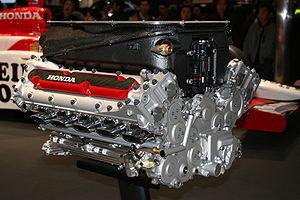
Honda Racing F1 Team désigne l'écurie de Formule 1 et le manufacturier de moteurs de course automobile appartenant au constructeur automobile japonais Honda. L'équipe est présente en Formule 1 de 1964 à 1968, puis n'est plus engagée qu'en tant que motoriste de 1983 à 2005 où elle est associée aux huit titres pilotes et constructeurs remportés par Alain Prost et Ayrton Senna sur McLaren. Avec le rachat de l'équipe britannique British American Racing, Honda fait son retour en tant qu'écurie complète, de 2006 à la fin de la saison 2008, obtenant une unique victoire avec Jenson Button à l'arrivée du Grand Prix de Hongrie 2006. En 2015, Honda renoue avec son rôle de motoriste en fournissant à nouveau McLaren Racing jusqu'à la fin de la saison 2017. À partir de la saison 2018, elle fournit des moteurs à Scuderia Toro Rosso, puis l'année suivante à Red Bull Racing.